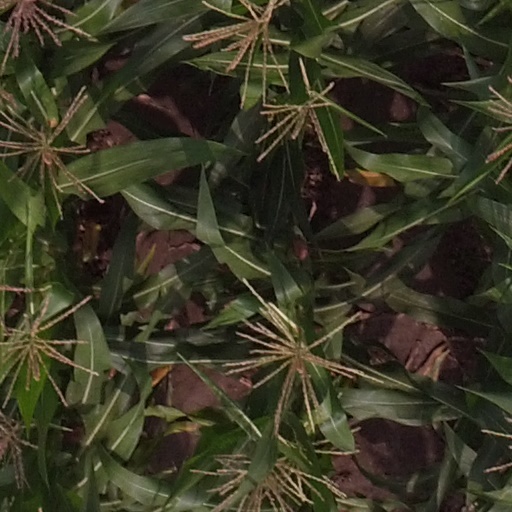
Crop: maize; corn